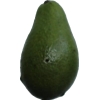
Label: green_avocado